The Books of Jacob

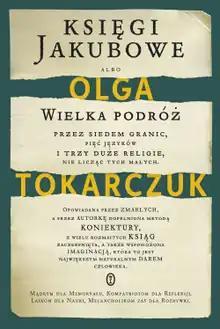
First edition cover (Wydawnictwo Literackie, 2014)

The Books of Jacob is an epic historical novel by Olga Tokarczuk, published by Wydawnictwo Literackie in October 2014. It is Tokarczuk's ninth novel and is the product of extensive historical research, taking her seven years to write.